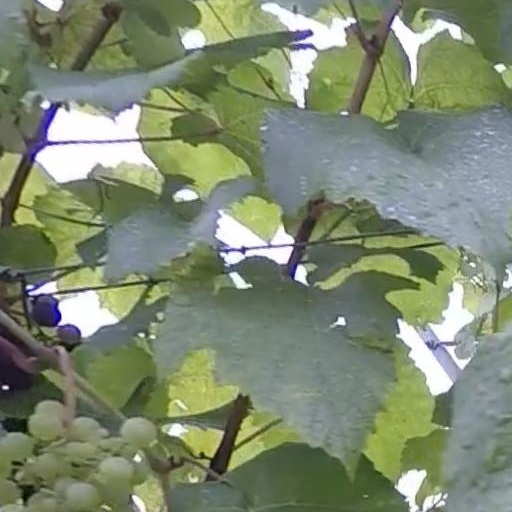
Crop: grape